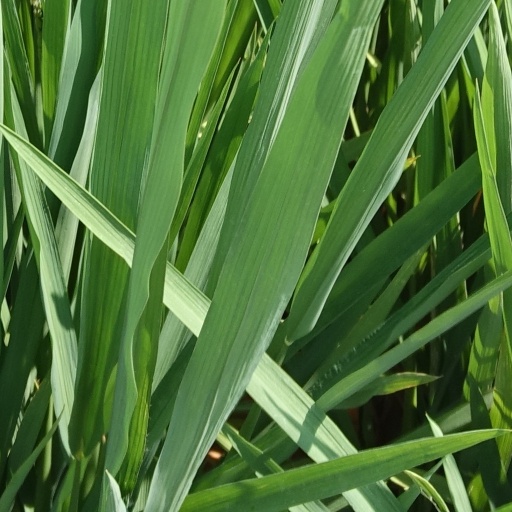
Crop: rice